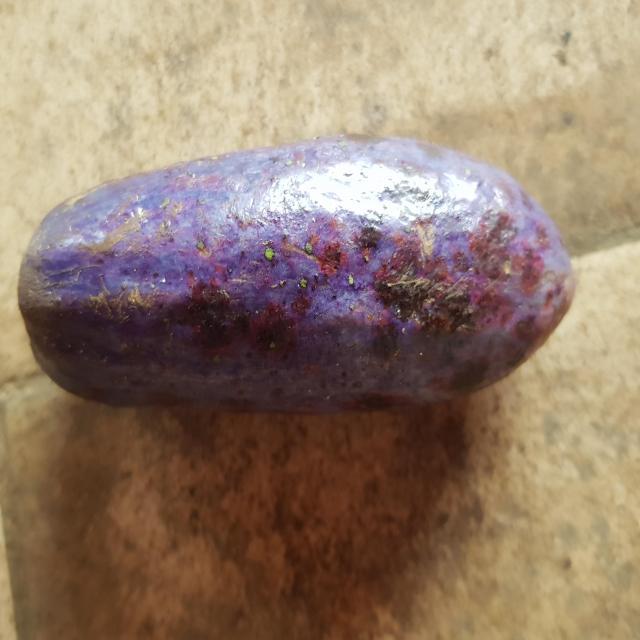
Plum grade: unaffected